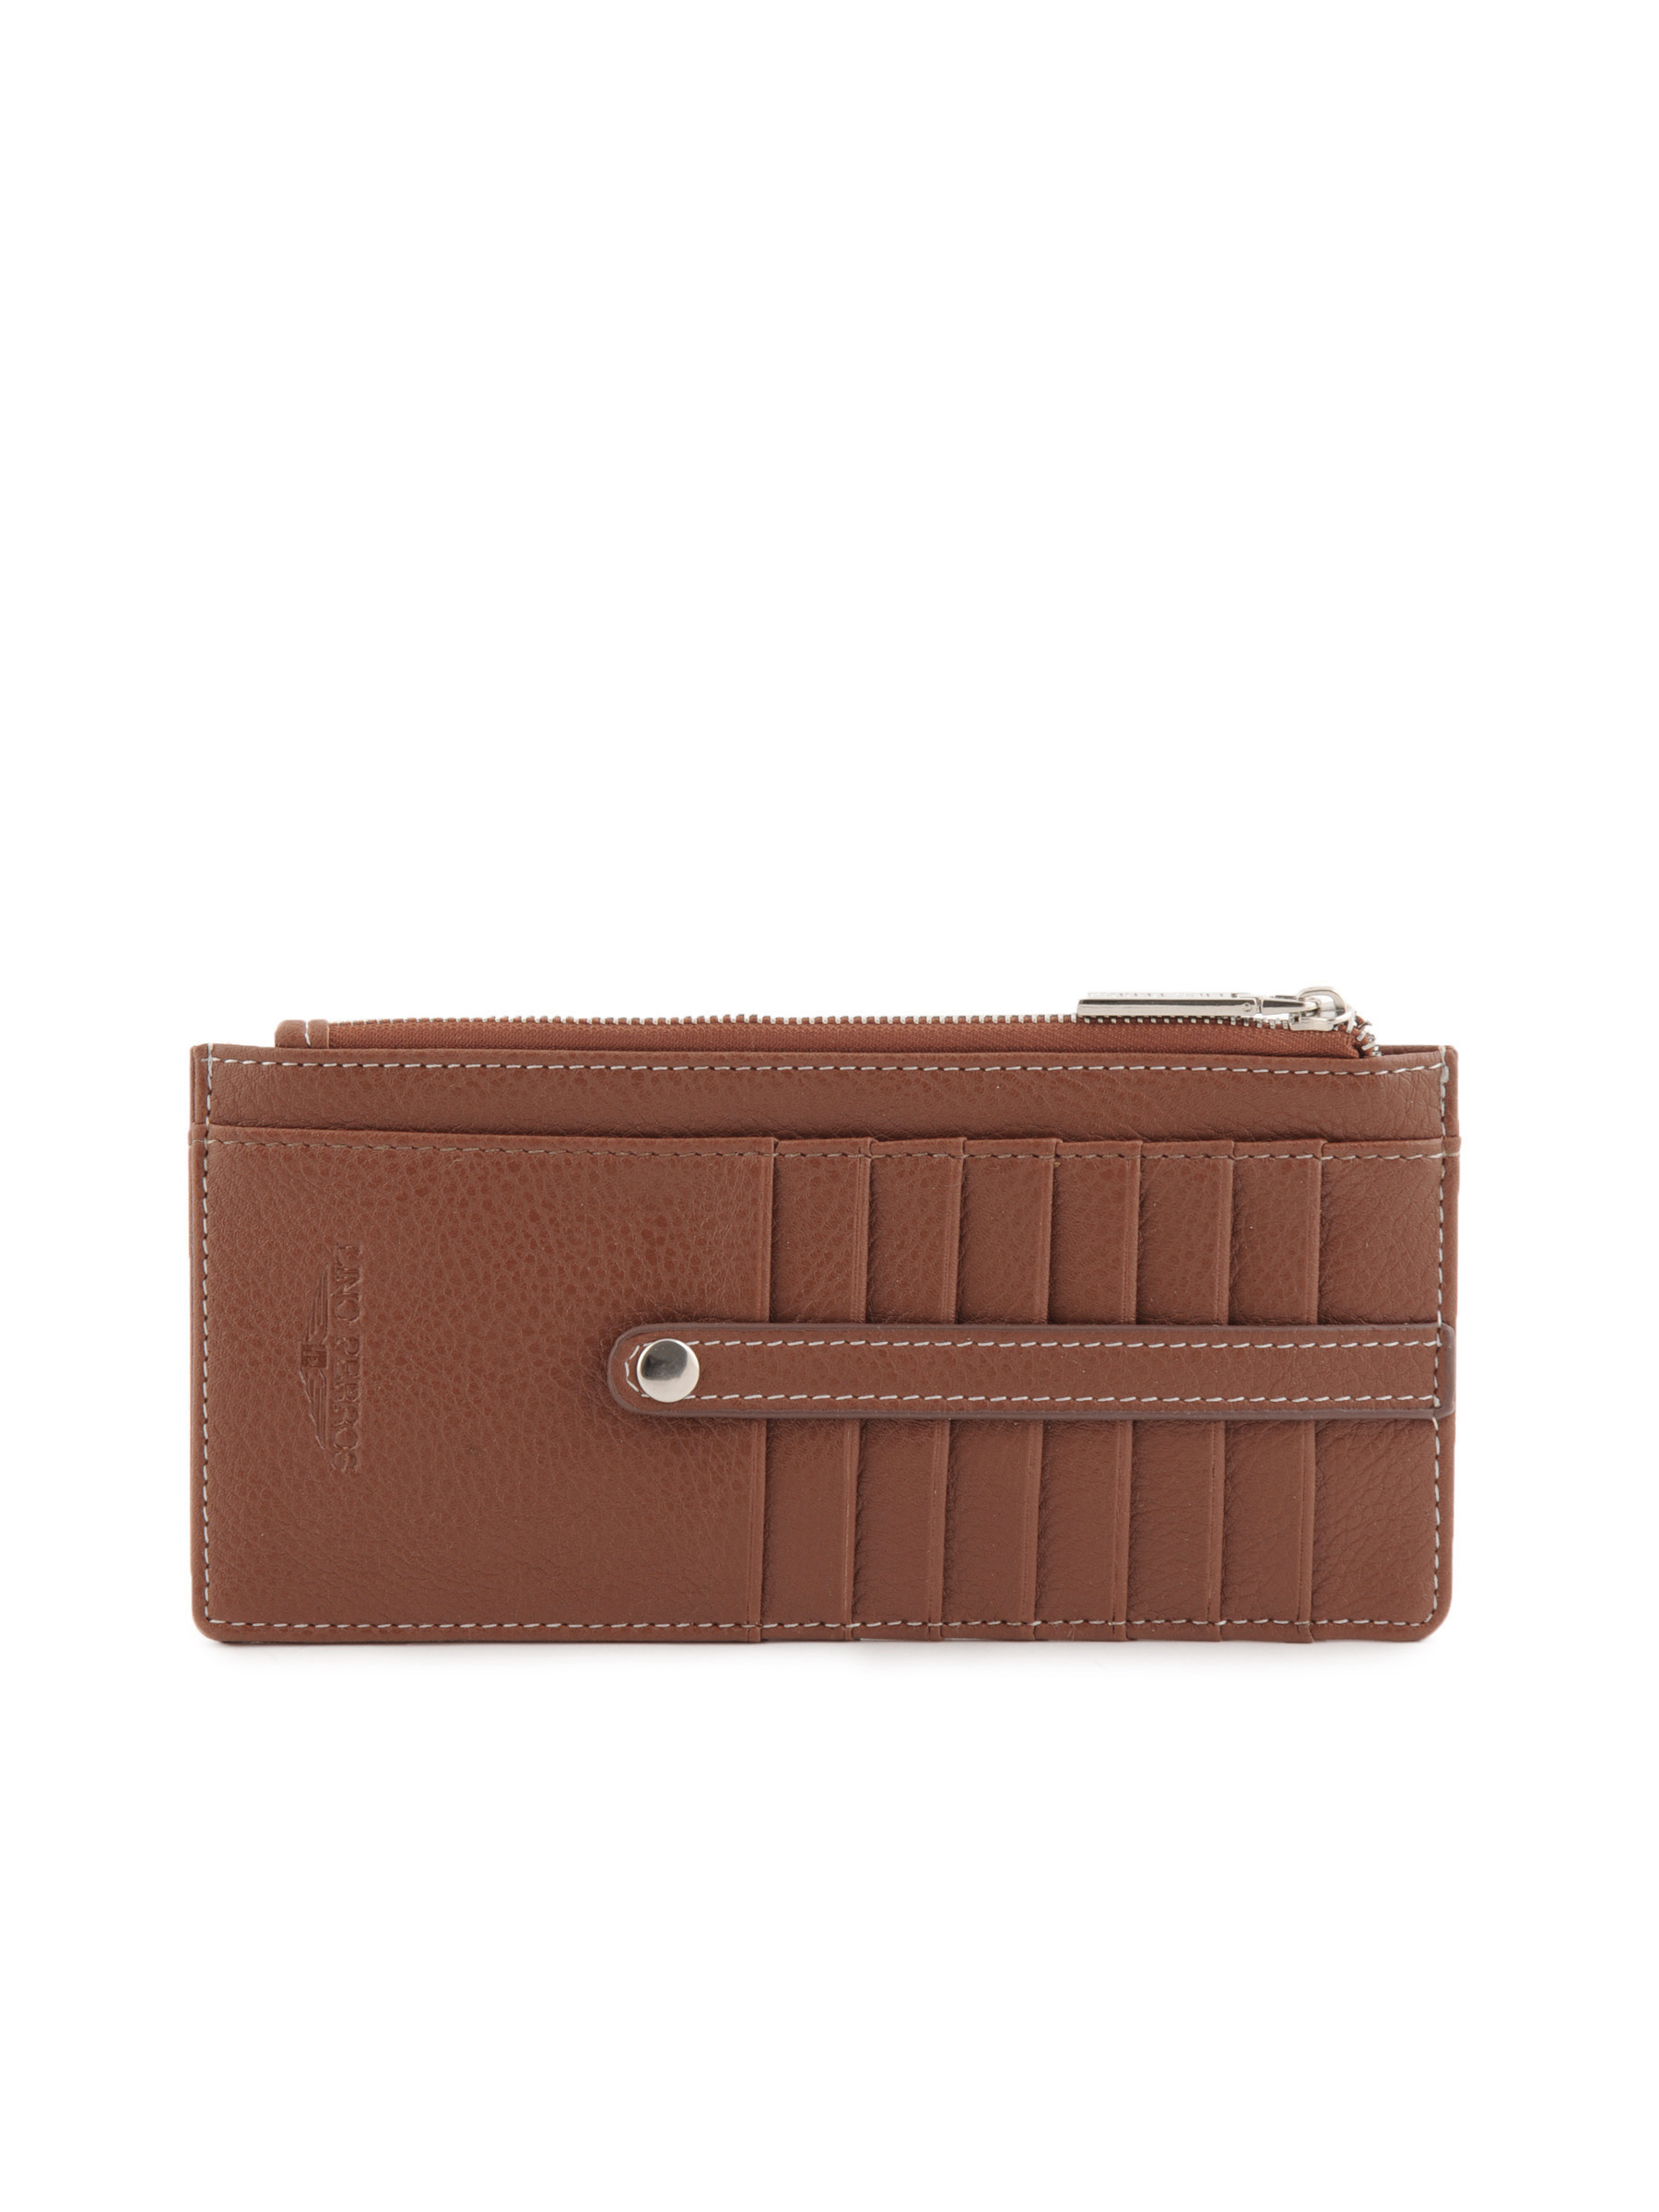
Lino Perros Women Solid Brown Wallet
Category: Accessories / Wallets / Wallets
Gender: Women
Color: Brown
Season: Winter 2015
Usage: Casual